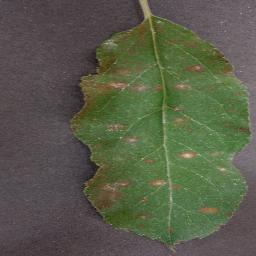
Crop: apple
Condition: cedar_rust